WYES-TV

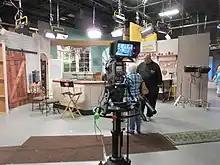
The set of "Kevin Belton's New Orleans Kitchen".

WYES is best known outside of New Orleans as the home of the famous Louisiana chef and storyteller Justin Wilson, whose show originated from WYES-TV's studios. It is also known as the home for another famous Louisiana chef, Paul Prudhomme. WYES has been the originator of nationally syndicated cooking shows hosted by Kevin Belton, as well as "Kitchen Queens: New Orleans", a series dedicated to the pioneering chef Leah Chase that spotlights women chefs at their New Orleans area restaurants.